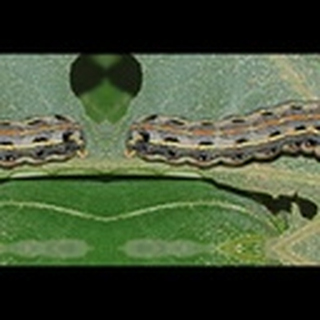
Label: cotton_army_worm